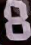
Number: 8